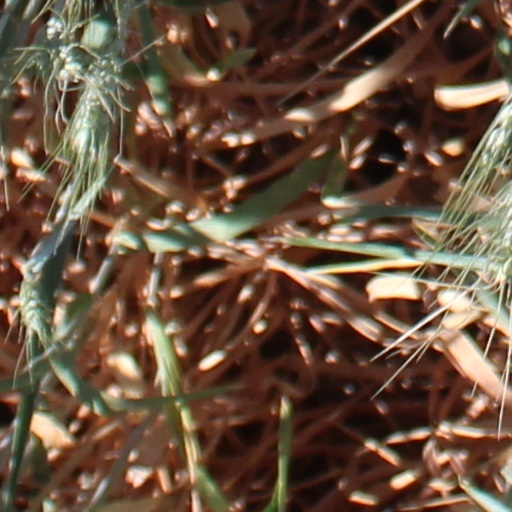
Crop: wheat